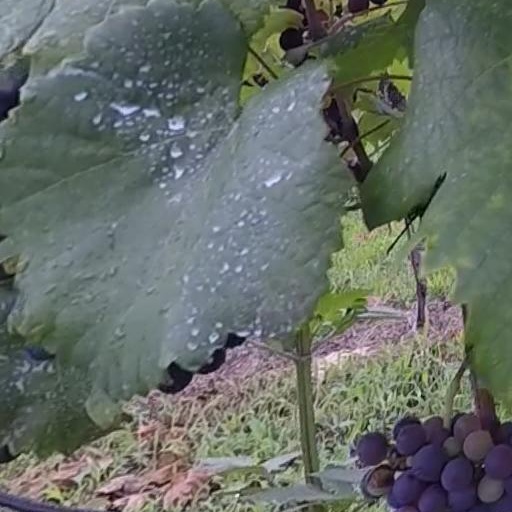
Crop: grape